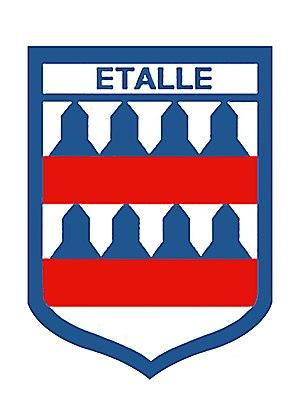
Fascé de vair et de gueules de quatre pièces à la plaine d'argent.
Étalle est une commune francophone de Belgique située en Région wallonne dans la province de Luxembourg, ainsi qu’une localité où siège son administration. Elle fait partie de la Lorraine gaumaise.